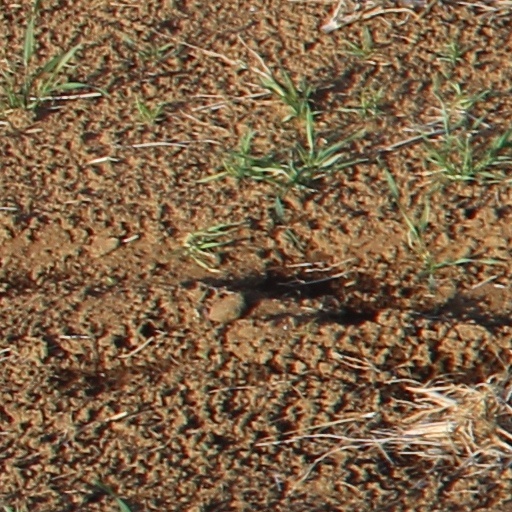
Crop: wheat